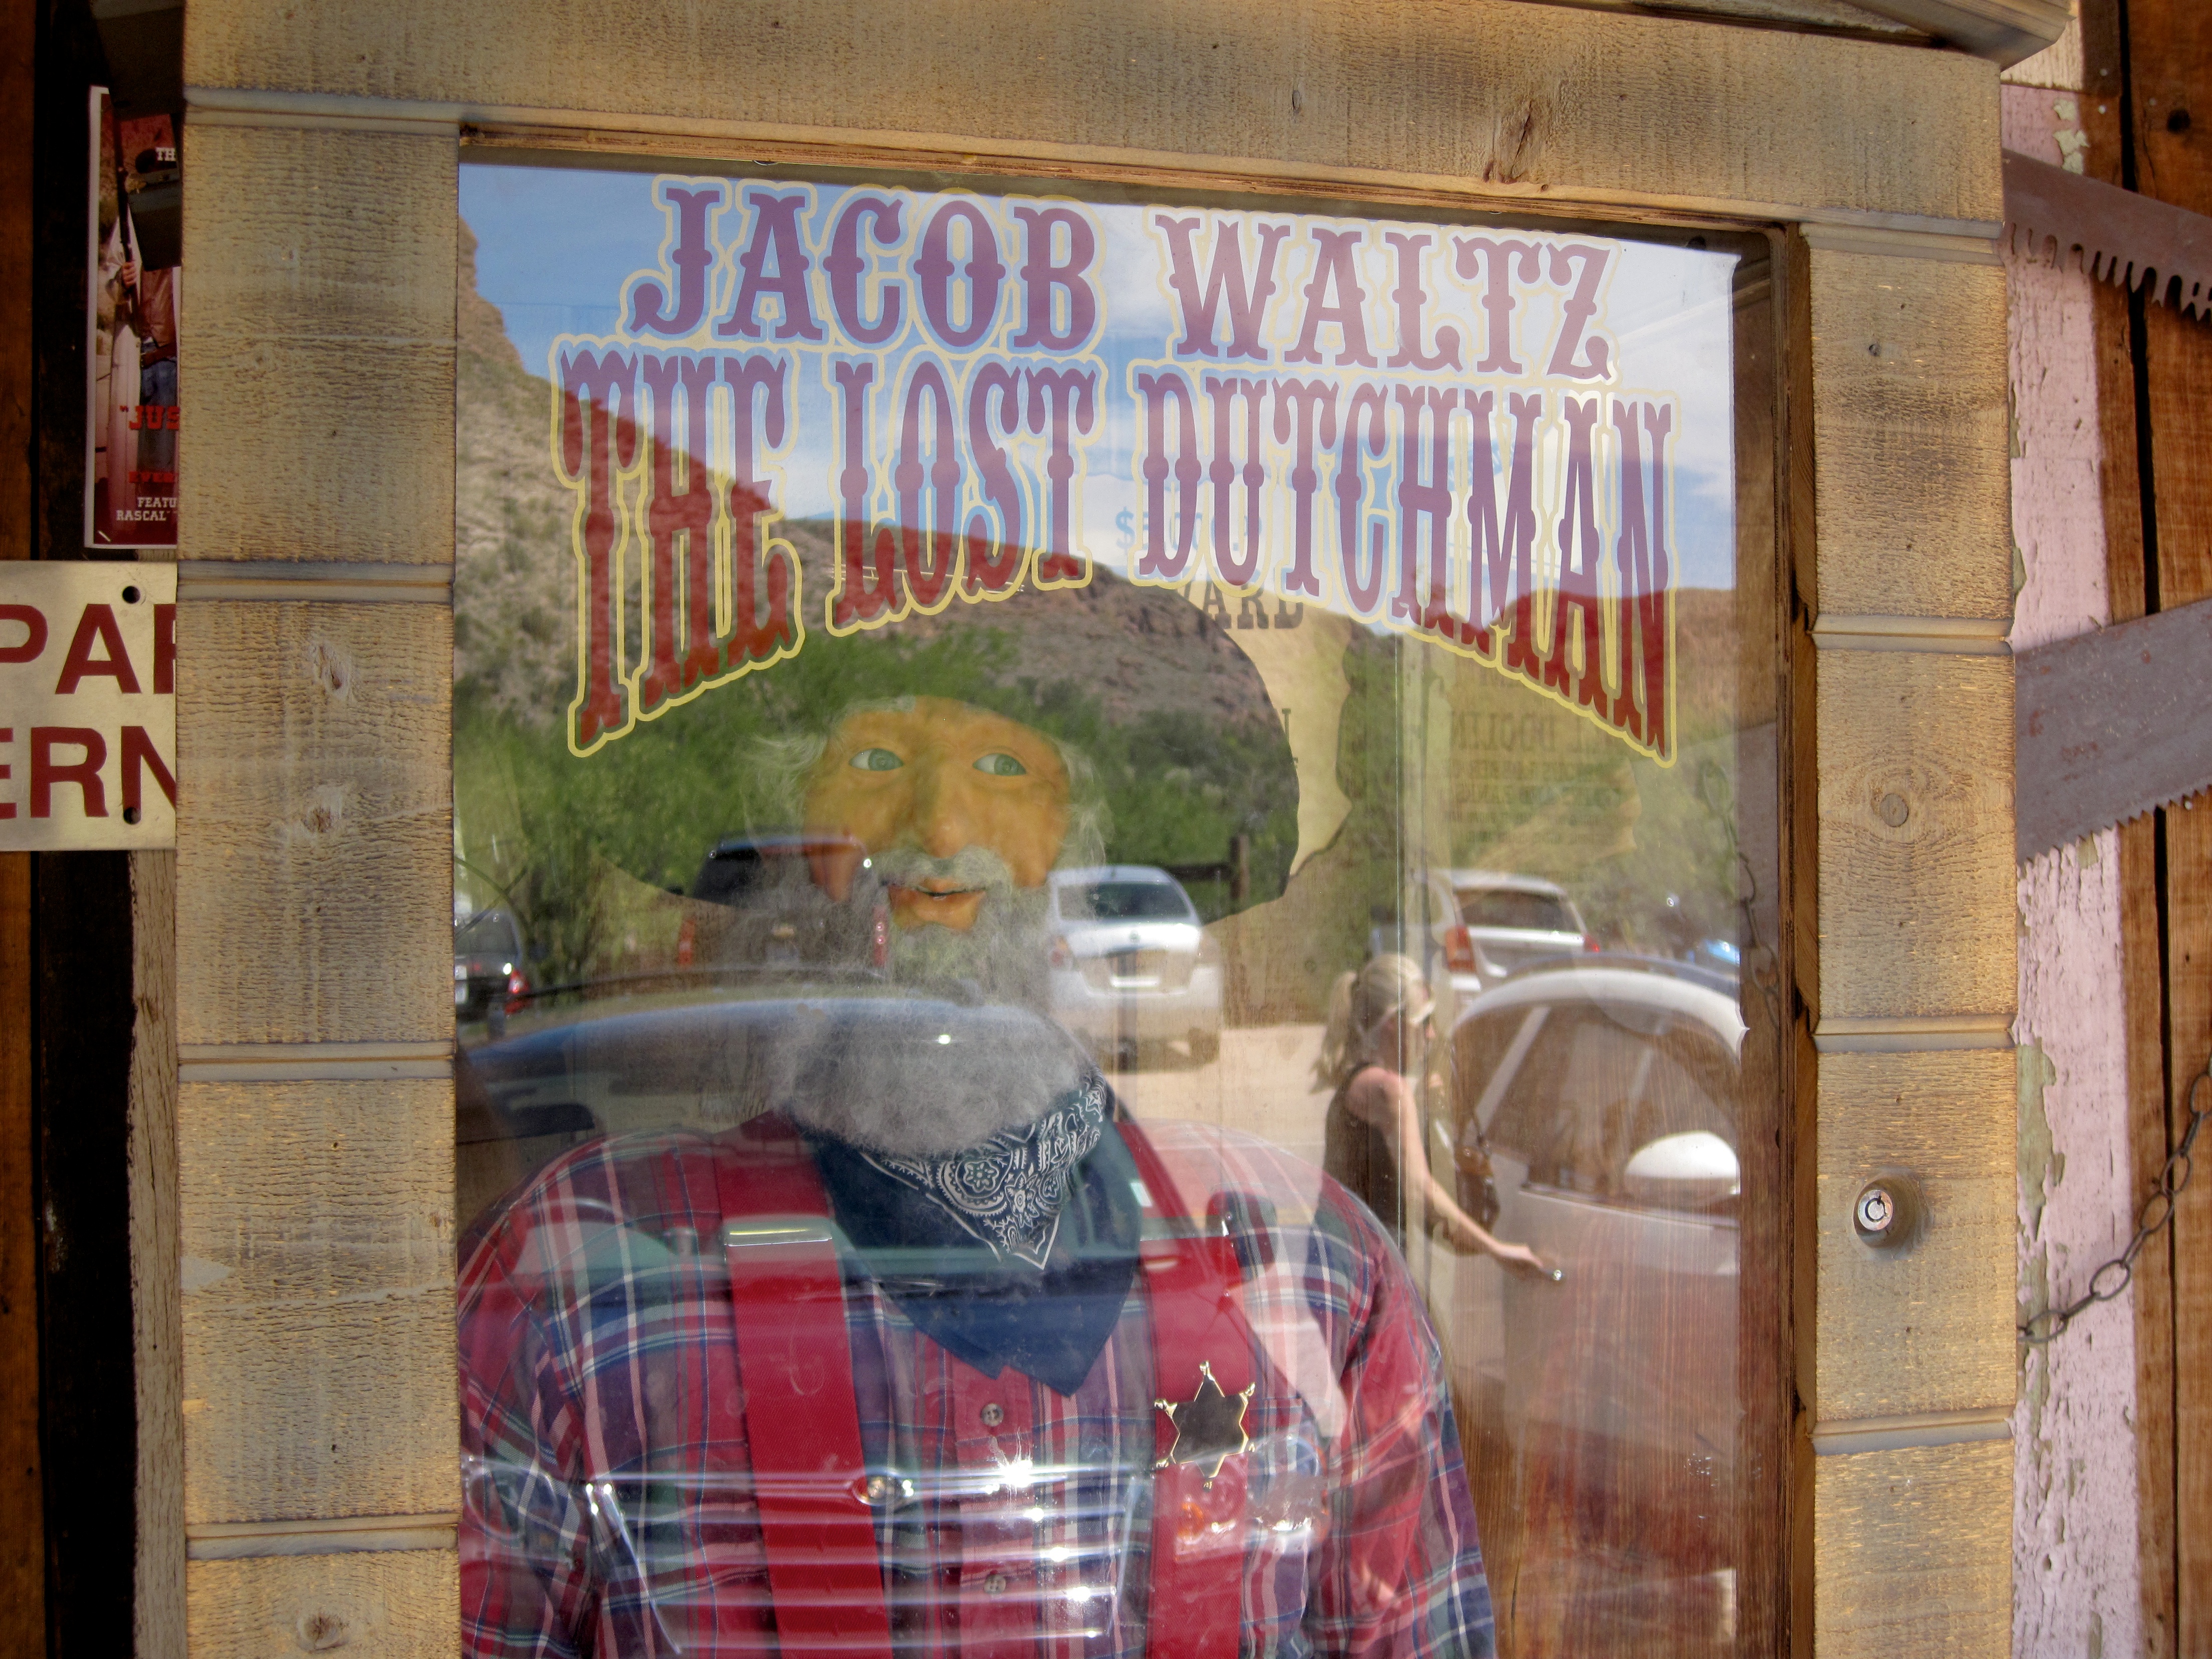
road, street, restaurant, wall, graffiti, interior design, art, mural, tourist attraction, urban area